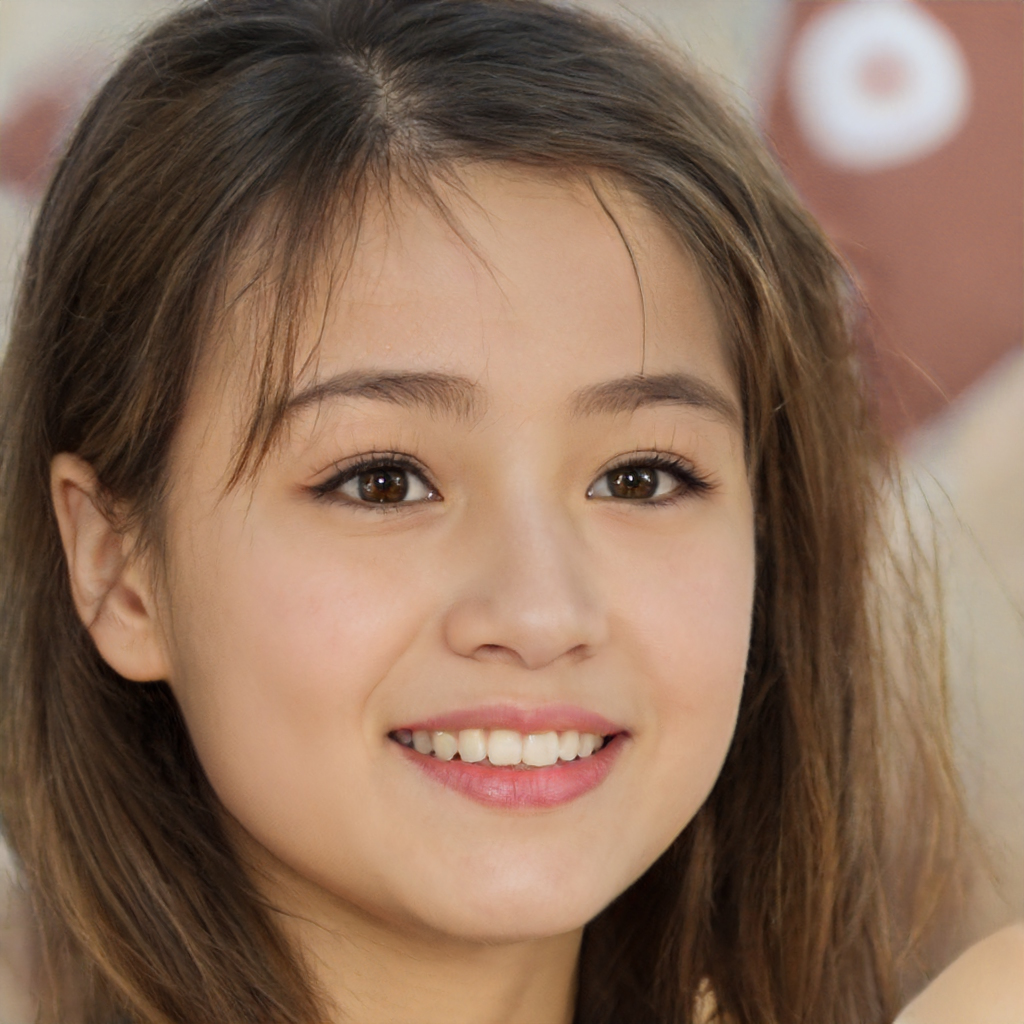
Gender: Female